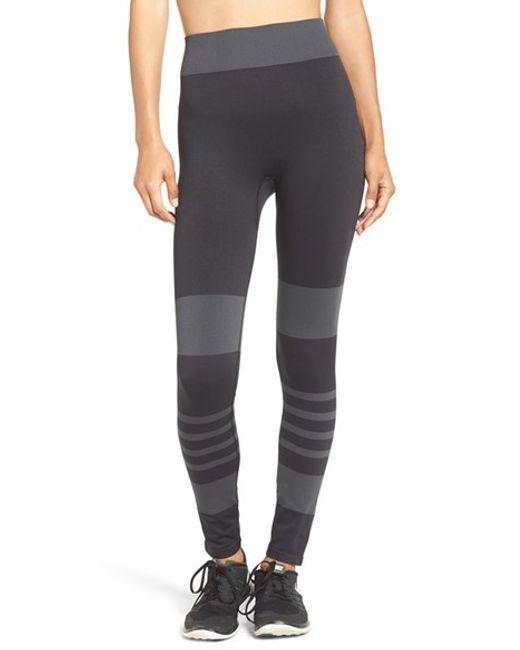
zweifarbige Yogahose für Frauen